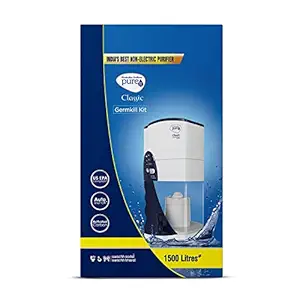
HUL Pureit Germkill kit for Classic 23 L water purifier - 1500 L Capacity
Category: Home&Kitchen
Price: 600 (list price: 600)
Rating: 4.1 (10,907 ratings)
About this product: Compatible only for Pureit Classic 23 Liter water purifier|Germkill Kit (GKK) Capacity - 1500 Liters|The Germkill Kit (GKK) contains 3 Parts - Activated Carbon, Germkill Processorᵀᴹ and Polisher|Activated Carbon Filter - Removes harmful parasites & pesticides|Germkill Processorᵀᴹ - Uses programmed Germkill technology to remove invisible harmful viruses & bacteria|Polisher - Removes chlorine, odor, along with other impurities to purify water and improve its taste|For GKK replacement instructions, refer to the user manual pdf (in Product guides & documents section)